Victor Jory

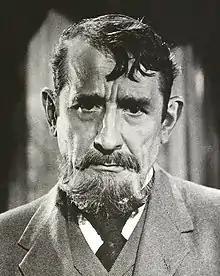
Jory in "The Miracle Worker"

Victor Jory (November 23, 1902 – February 12, 1982) was a Canadian-American actor of stage, film, and television. He initially played romantic leads, but later was mostly cast in villainous or sinister roles, such as Oberon in "A Midsummer Night's Dream" (1935) and carpetbagger Jonas Wilkerson in "Gone with the Wind" (1939). From 1959 to 1961, he had a lead role in the 78-episode television police drama "Manhunt". He also recorded numerous stories for Peter Pan Records and was a guest star in dozens of television series as well as a supporting player in dozens of theatrical films, occasionally appearing as the leading man.